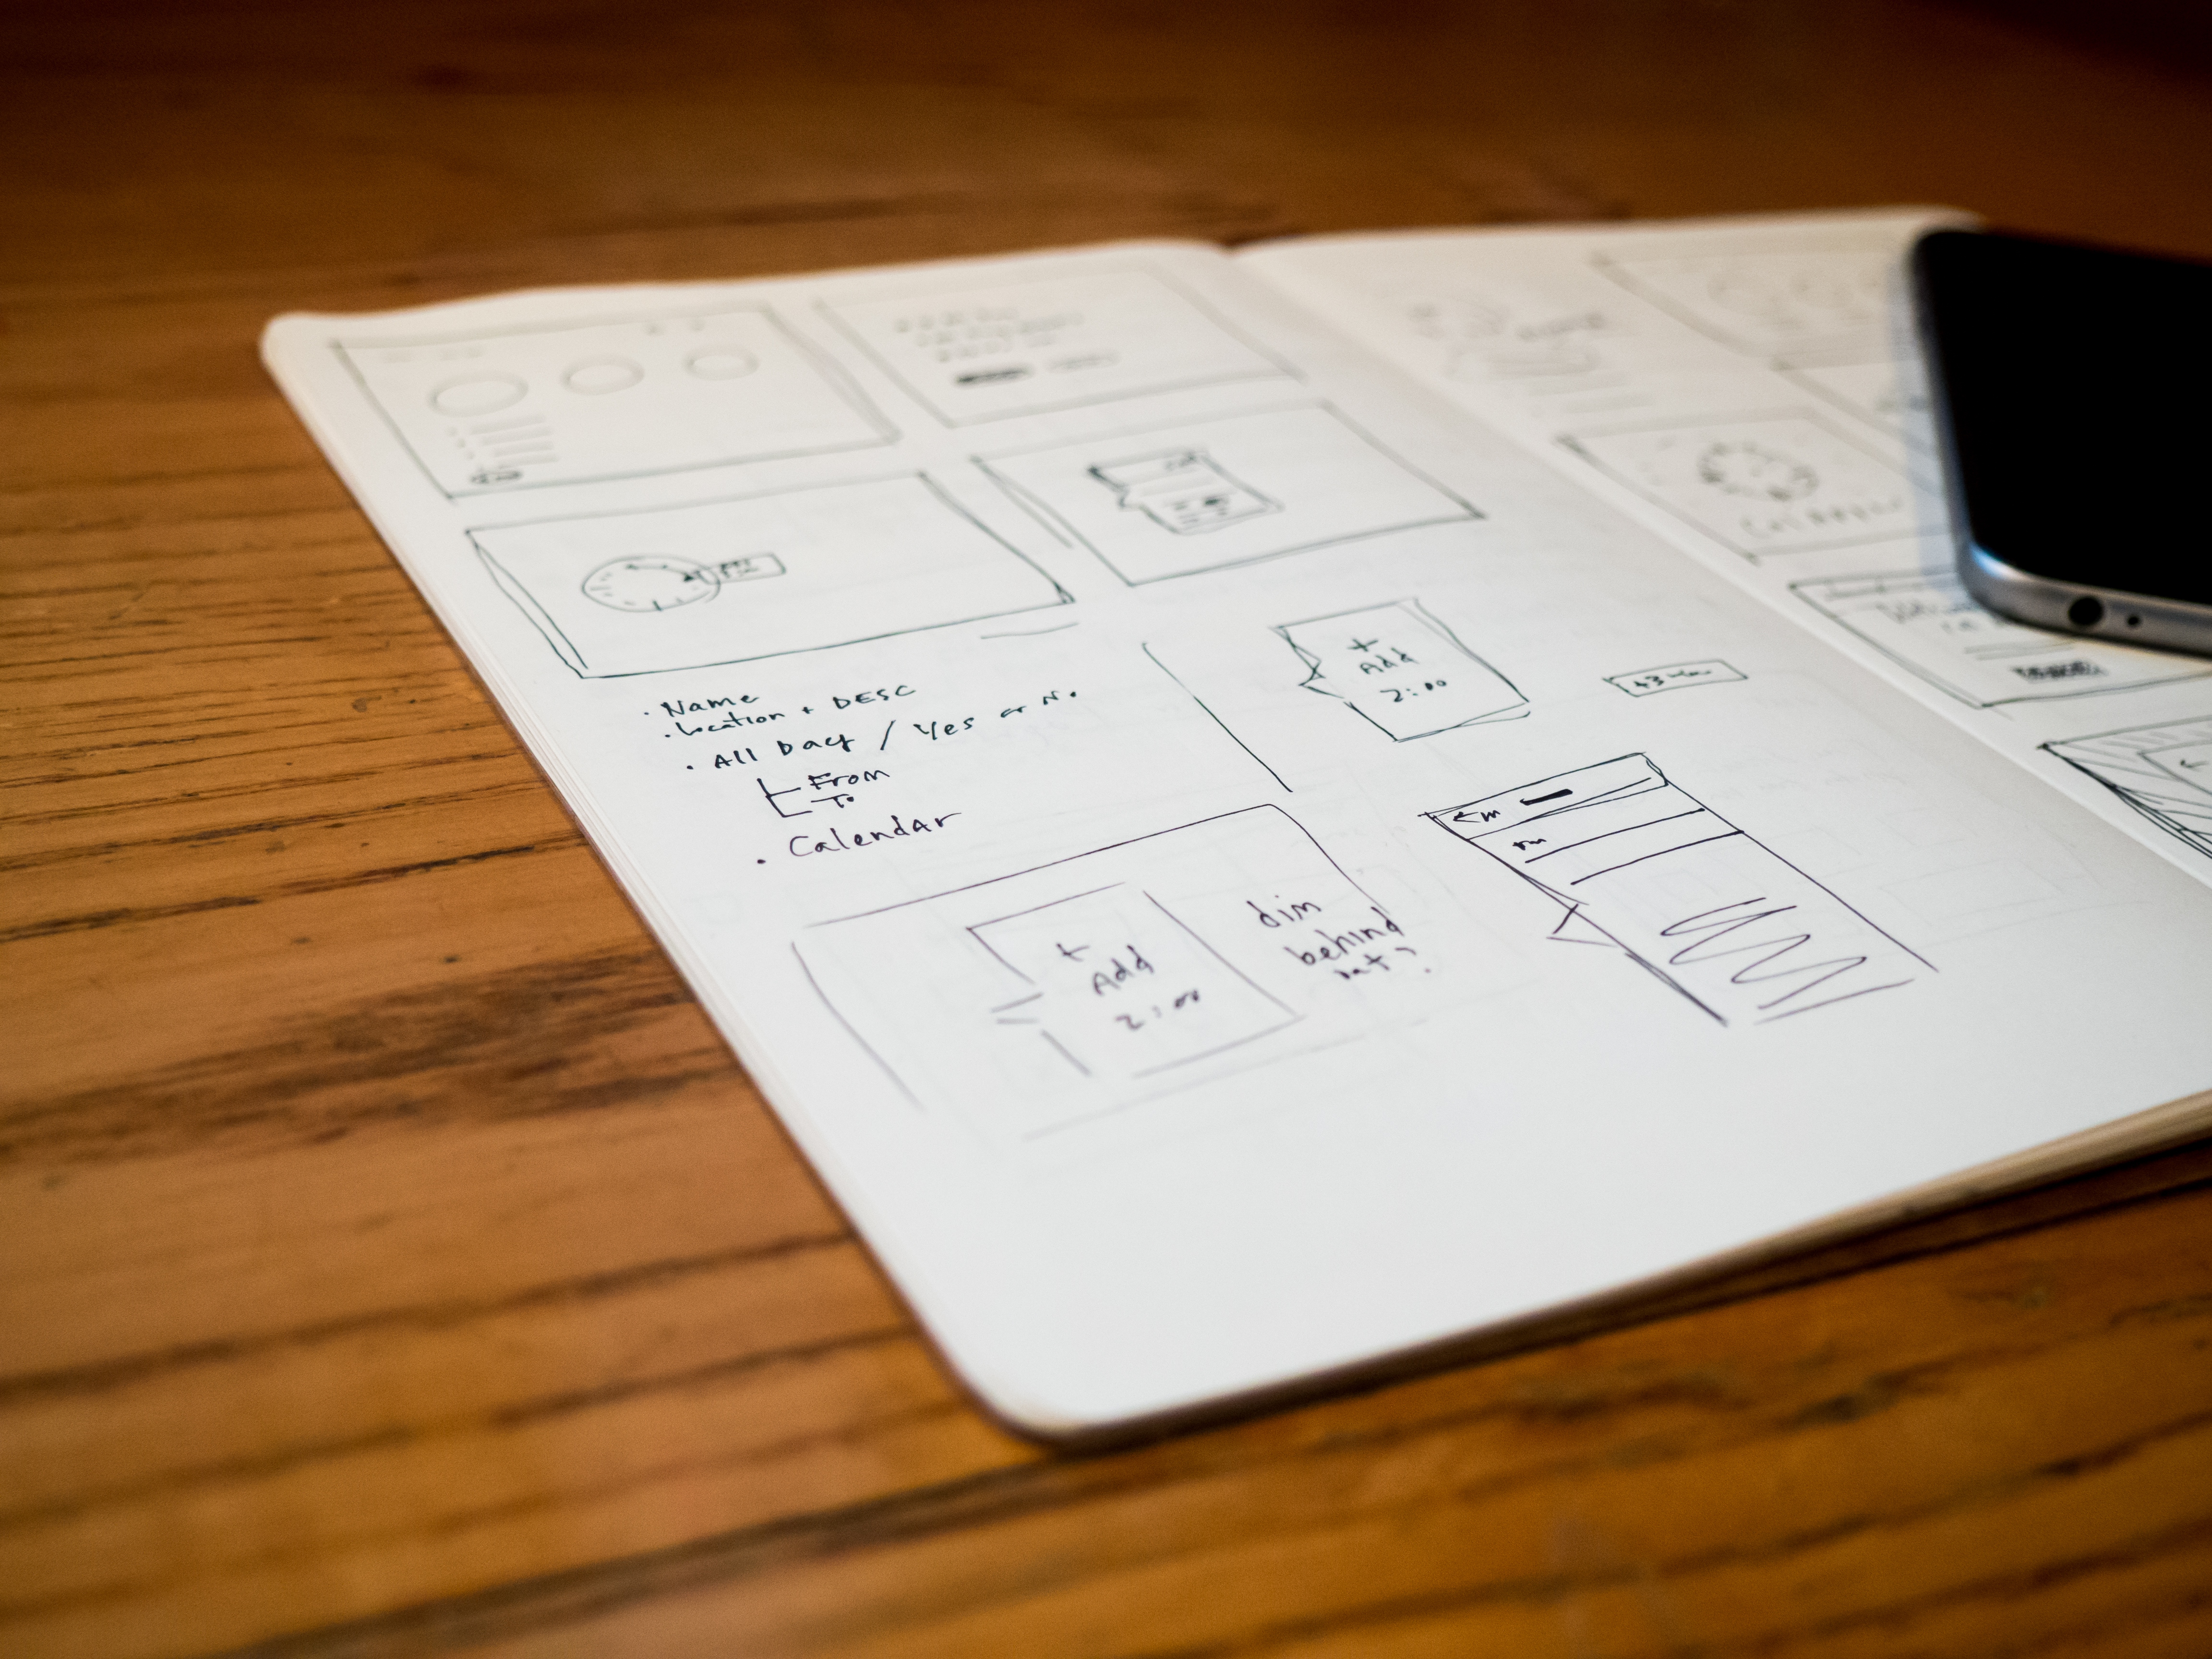
text, font, gadget, technology, electronic device, Material property, mobile device, e book readers, number